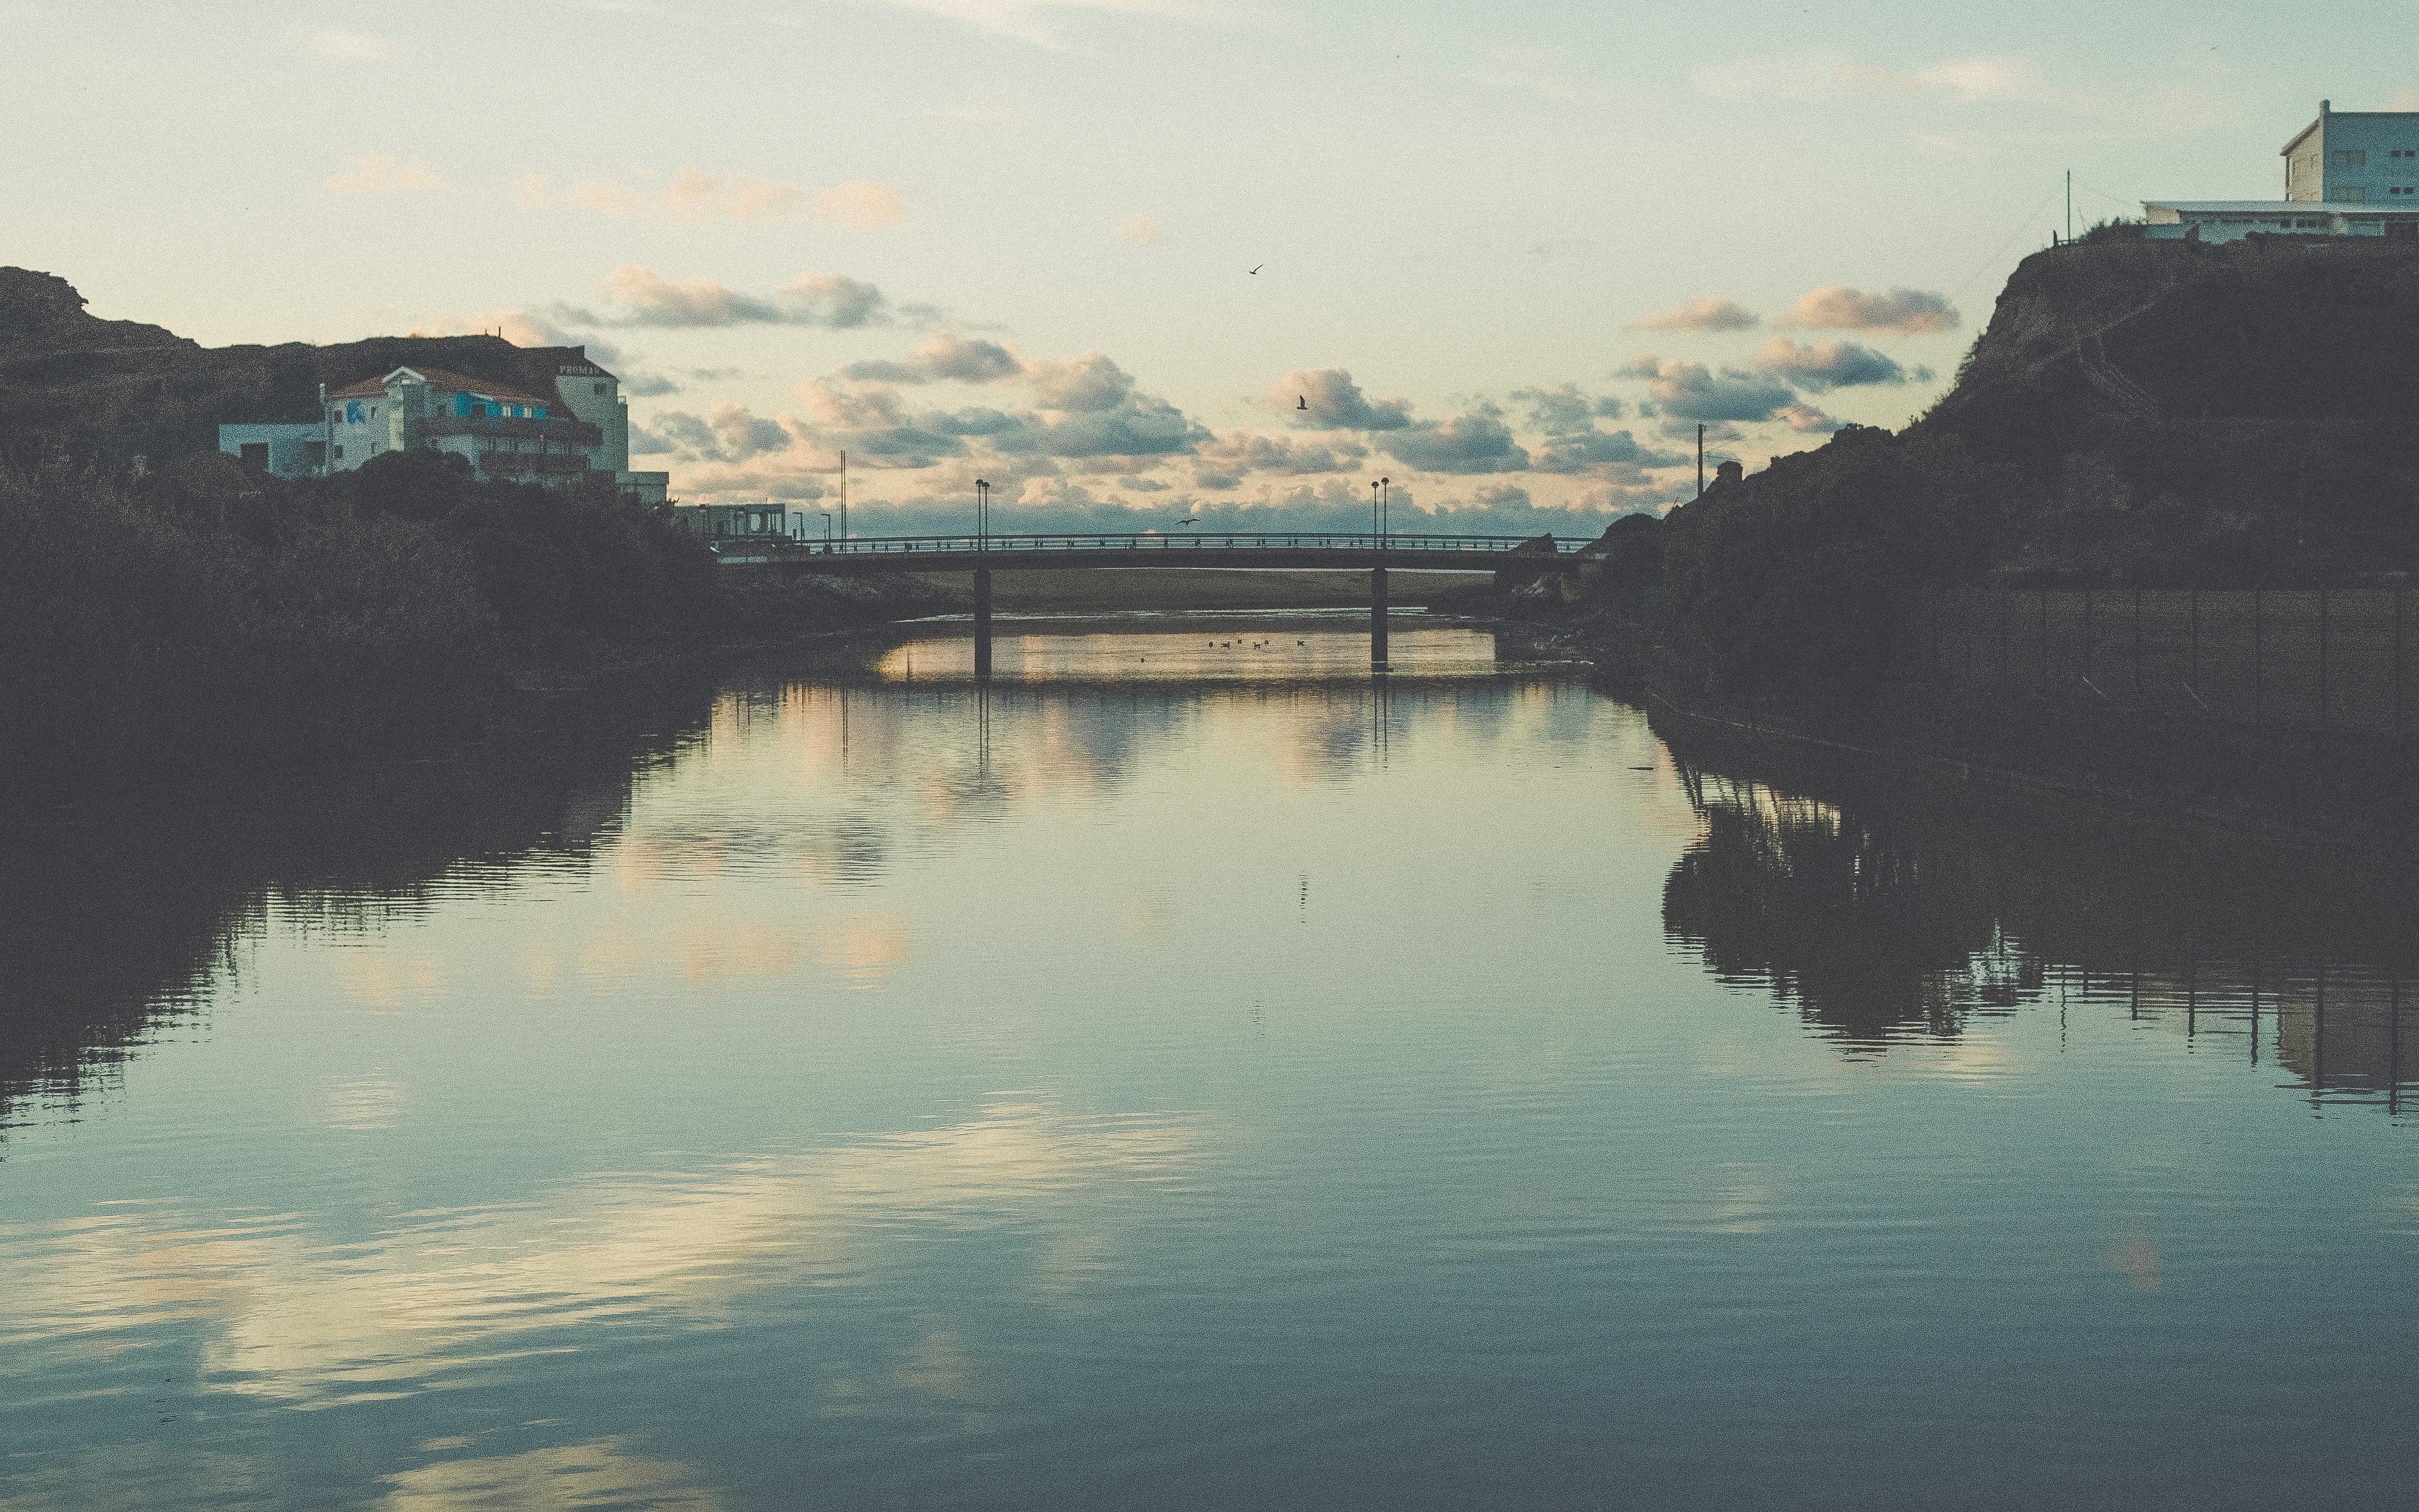
sea, coast, water, sunrise, sunset, morning, lake, dawn, river, dusk, evening, reflection, bay, reservoir, waterway, body of water, channel, loch, atmospheric phenomenon